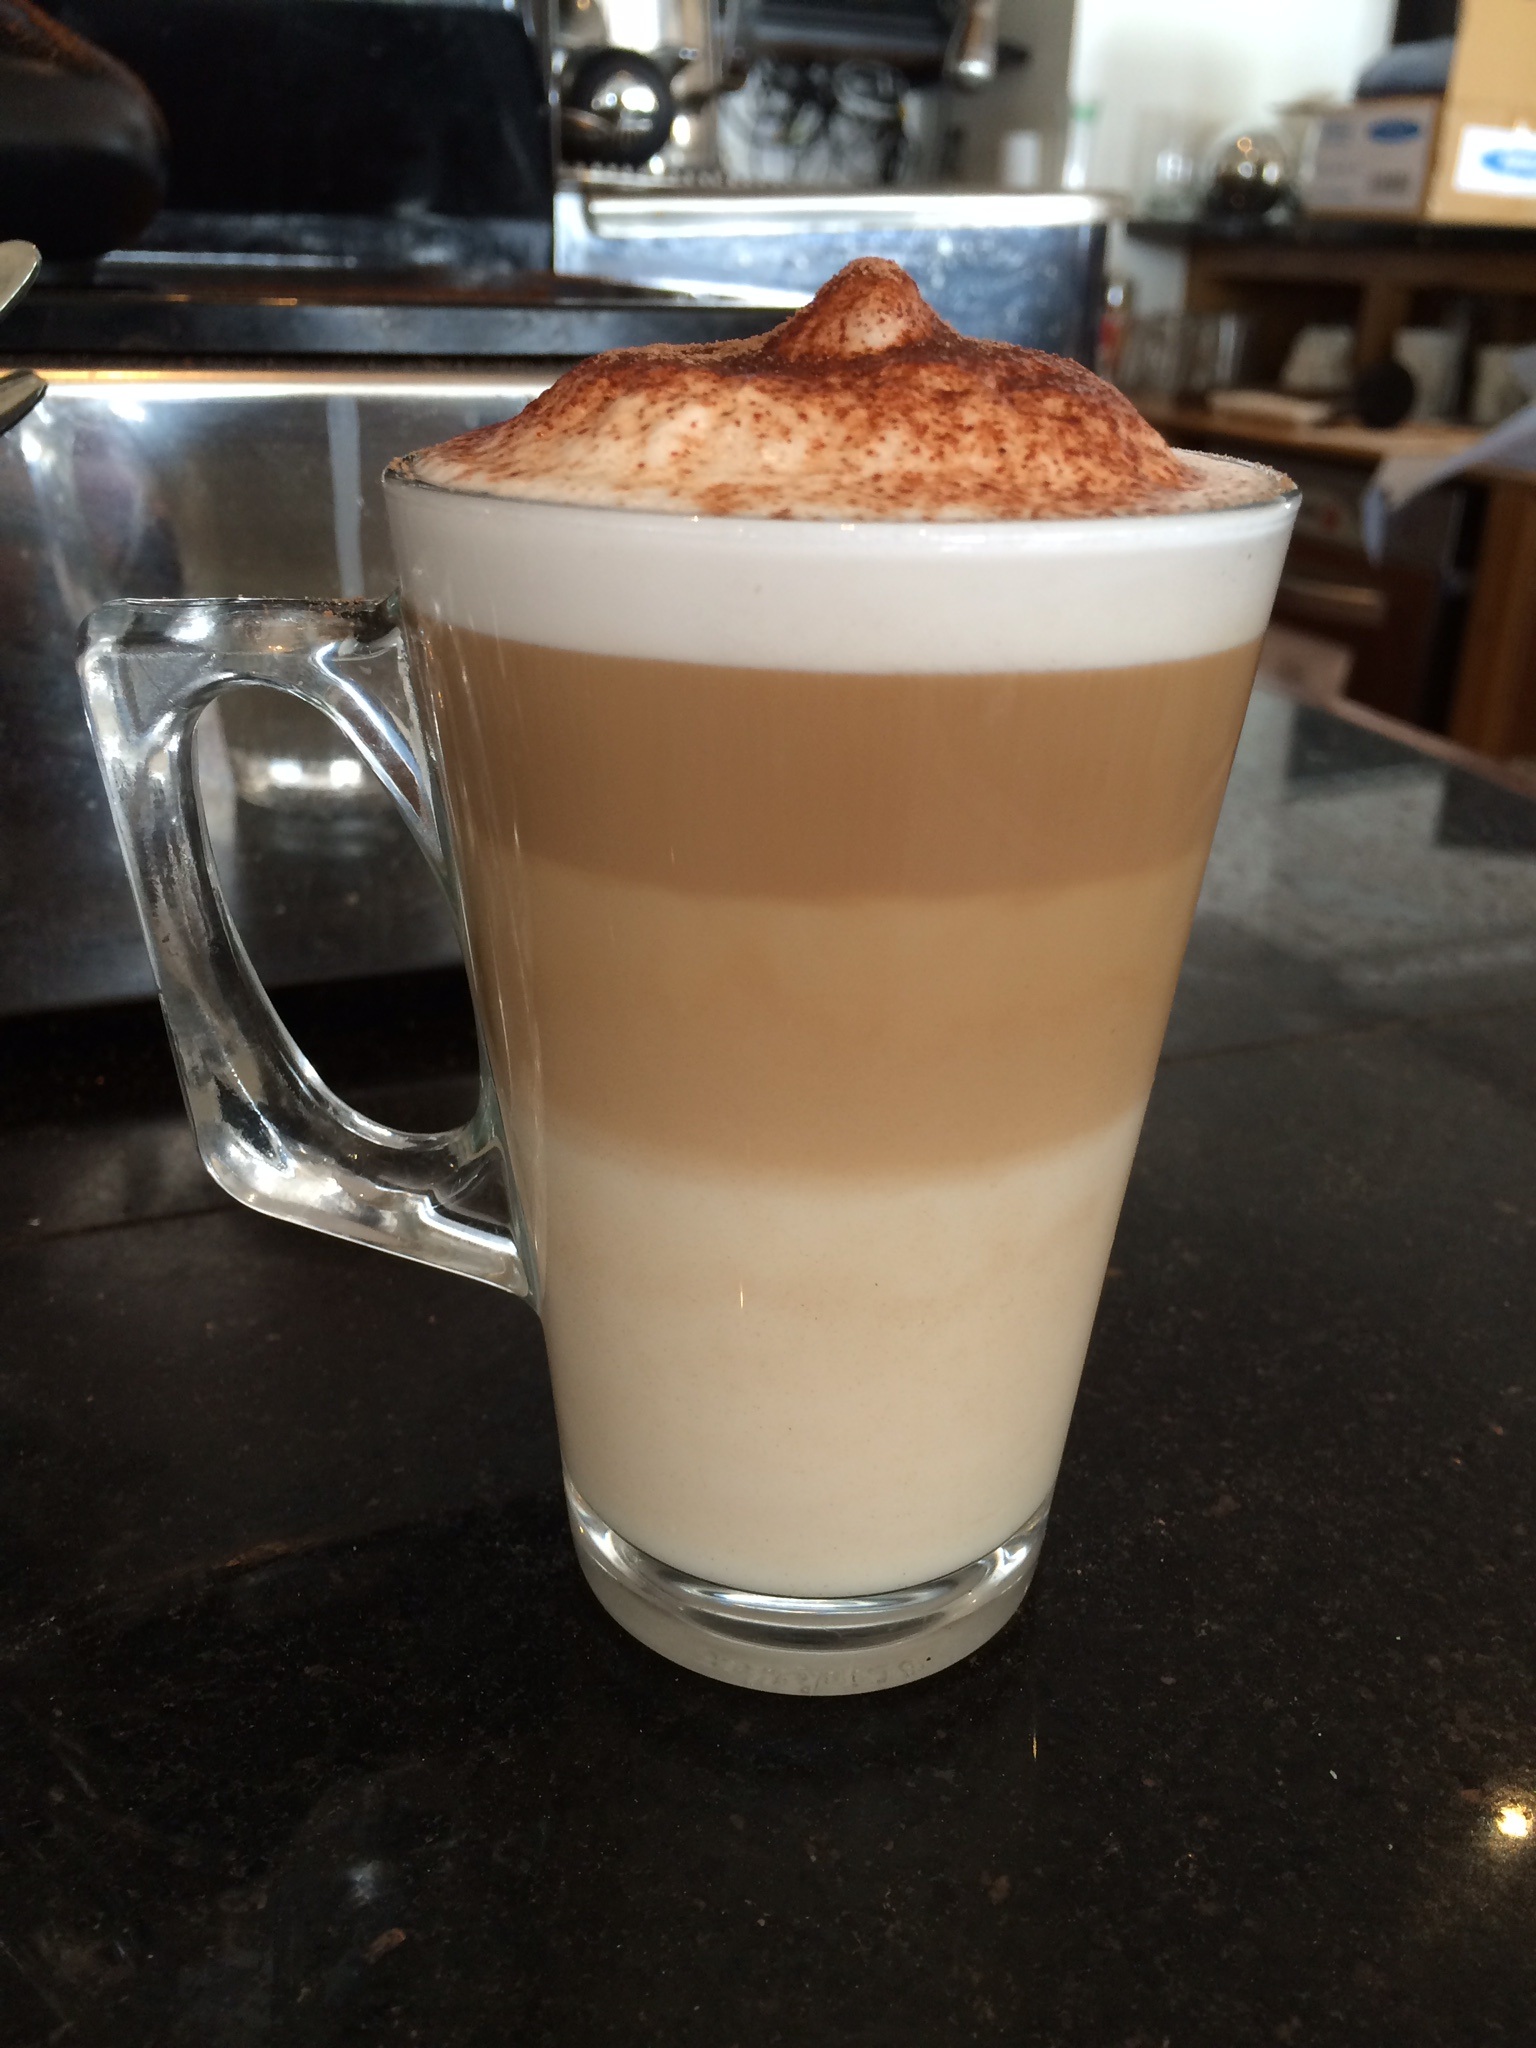
coffee, latte, food, brown, drink, milk, dessert, caffeine, layer, layered, flavor, caff macchiato, frapp coffee